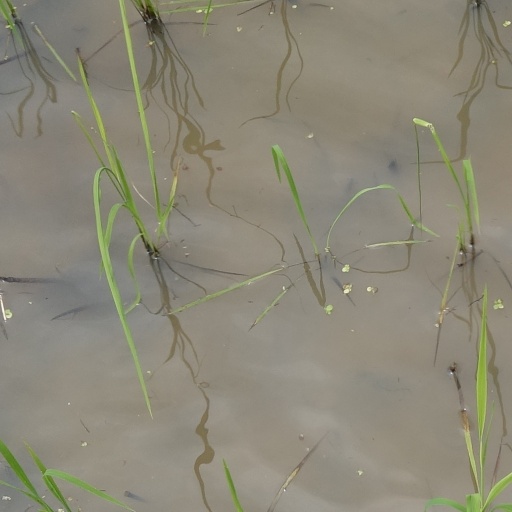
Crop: rice